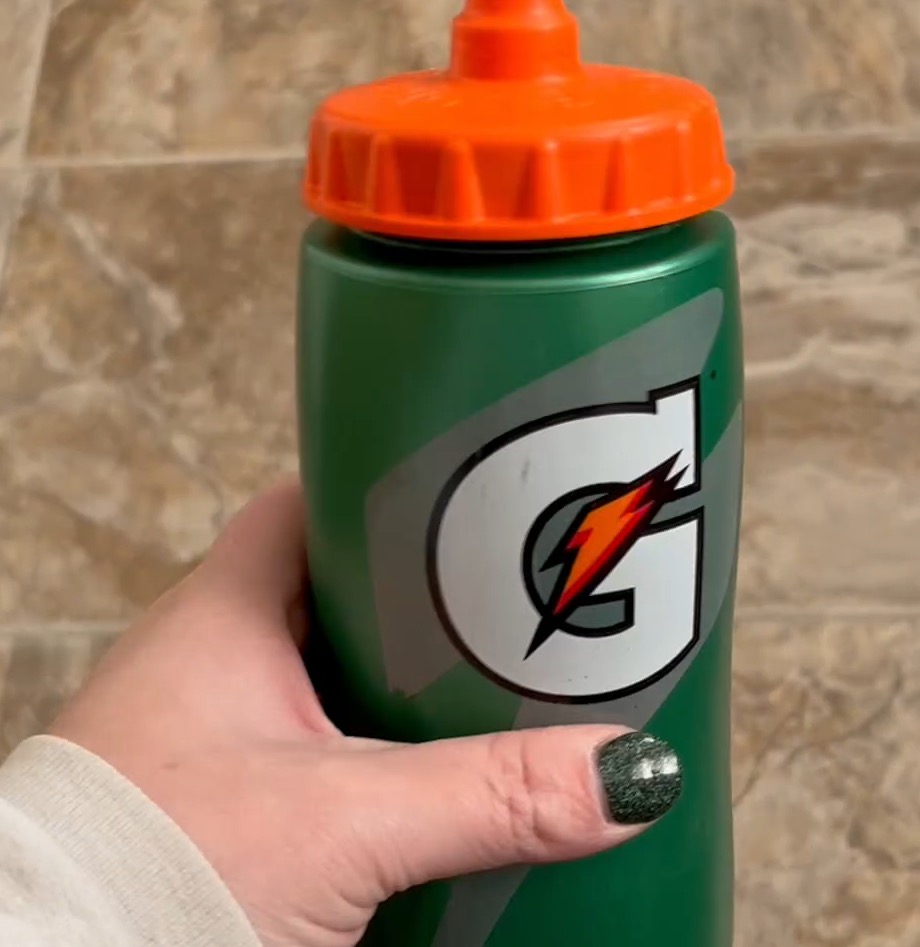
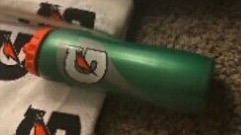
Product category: misc
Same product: yes